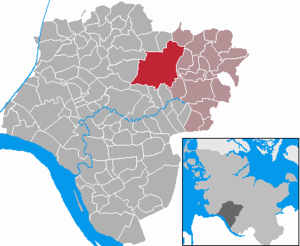
Hohenlockstedt
Kort
Hohenlockstedt er en by og kommune i det nordlige Tyskland, beliggende i Amt Kellinghusen i den nordøstlige del af Kreis Steinburg. Kreis Steinburg ligger i sydvestlige del af delstaten Slesvig-Holsten.